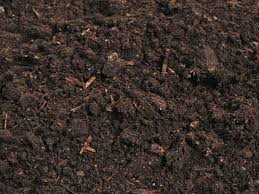
Soil type: Black Soil